2012 Kerrick Sports Sedan Series

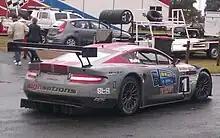
Kerry Baily won the 2012 Kerrick Sports Sedan Series in an Aston Martin DBR9 (pictured in 2013)

Each automobile competing in the series was required to comply with the provisions of one of the following classes: